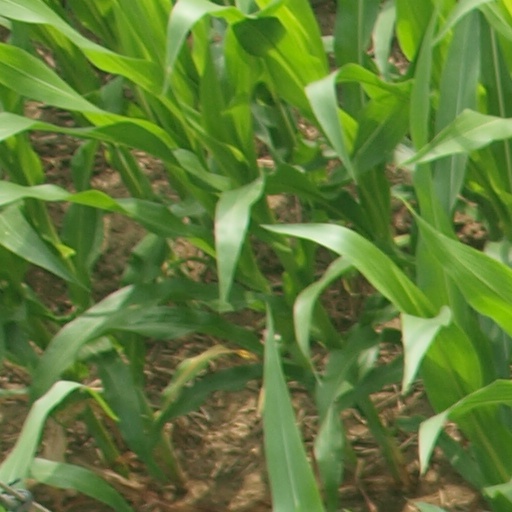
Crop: maize; corn